Environmental direct action in the United Kingdom

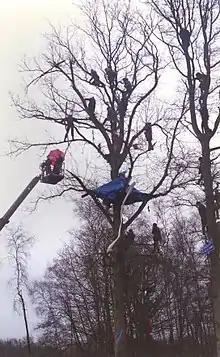

Earth First groups, together with many other groups, then became involved in the road protest movement, as an attempt to reverse the Government's road-building programme. The first major road protest happened at Twyford Down where a permanent protest camp was set up in late 1992 to oppose the construction of a new section of the M3 motorway. The Dongas tribe arose from this camp.